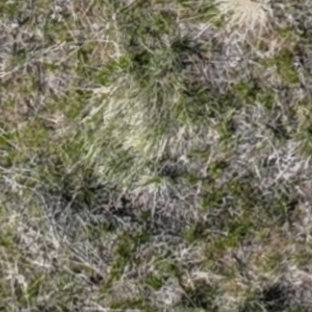
Month: may